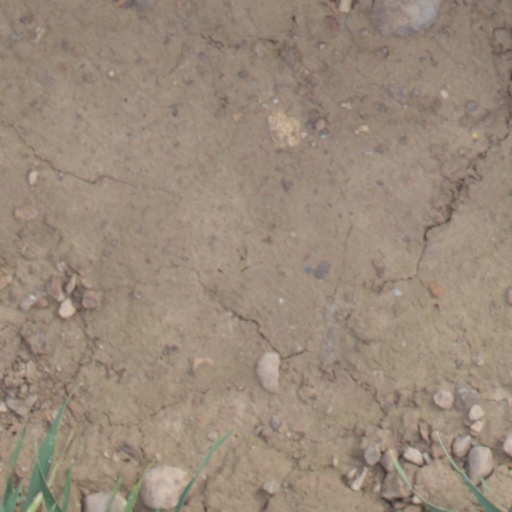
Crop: wheat